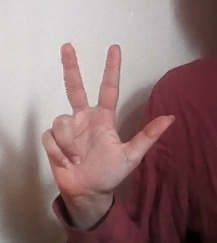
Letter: al